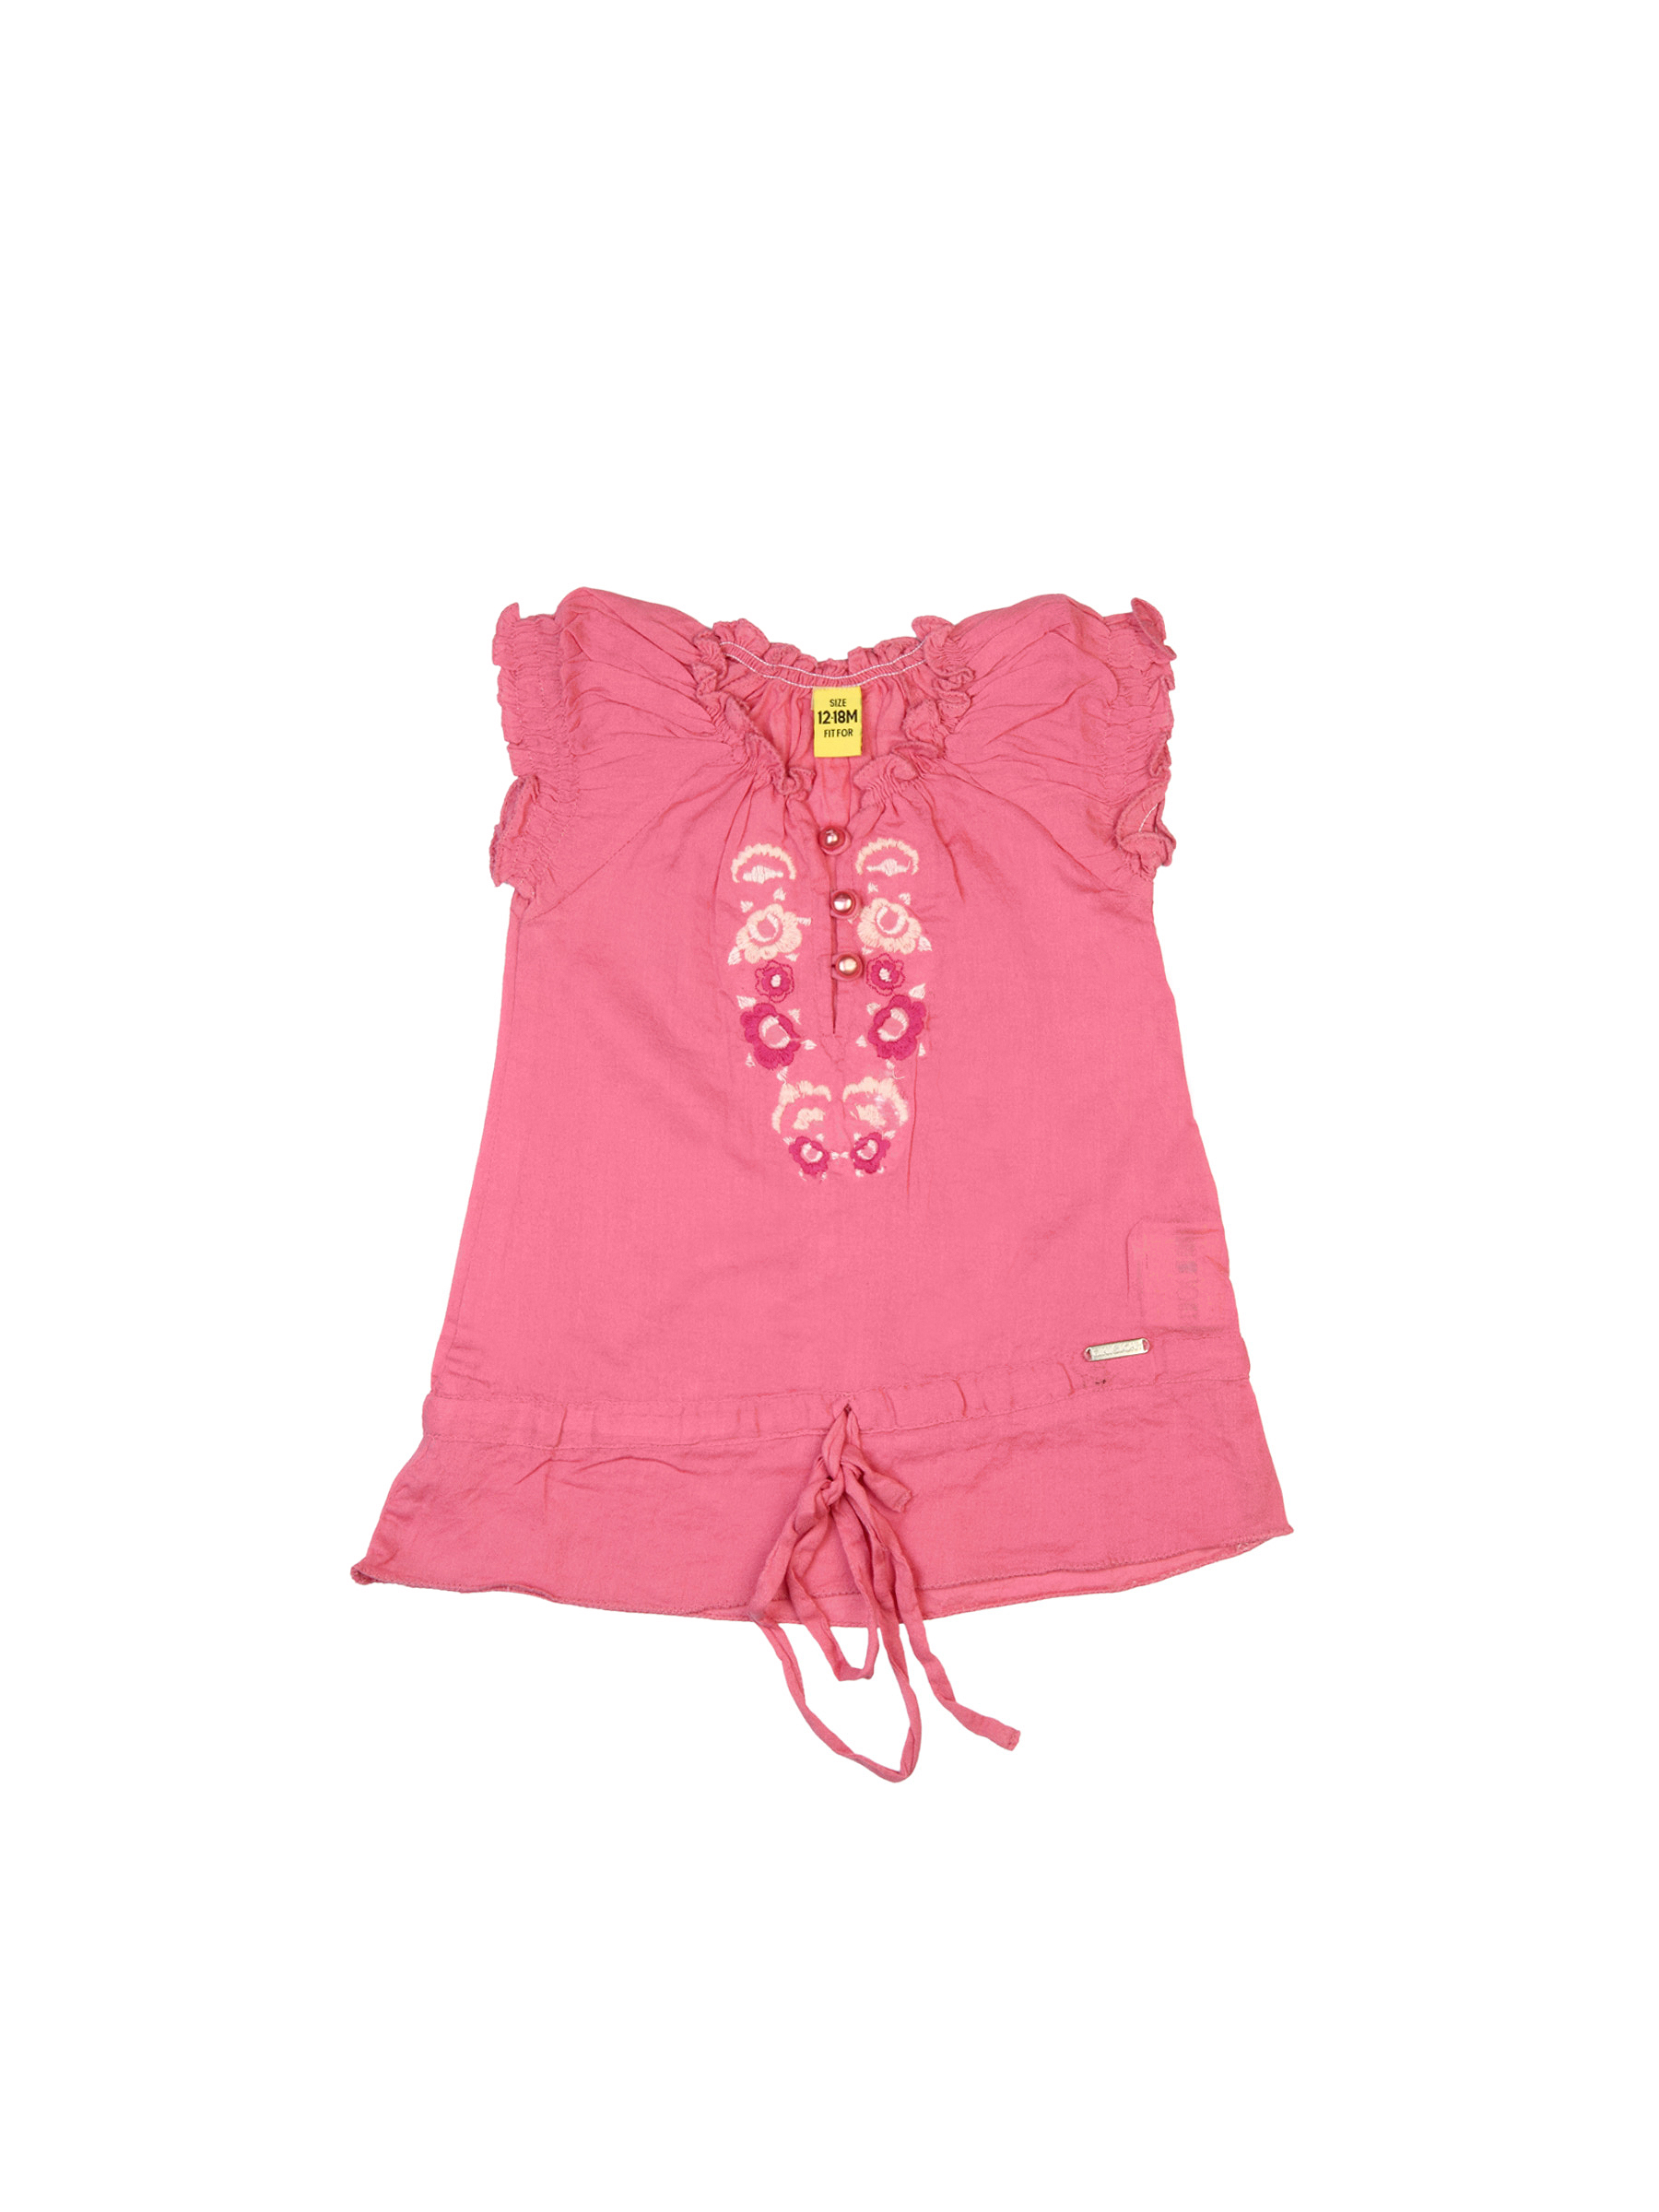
Gini and Jony Girls Woven Peach Top
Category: Apparel / Topwear / Tops
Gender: Girls
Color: Peach
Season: Summer 2012
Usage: Casual